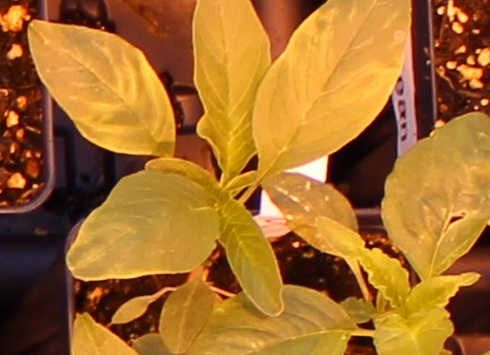
Label: Waterhemp